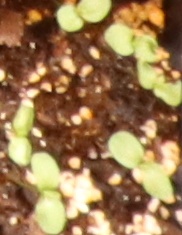
Label: Flax